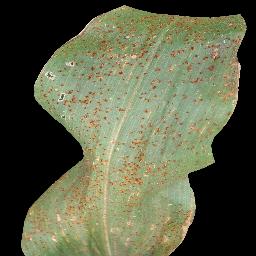
Label: Corn_(Maize)___Common_Rust